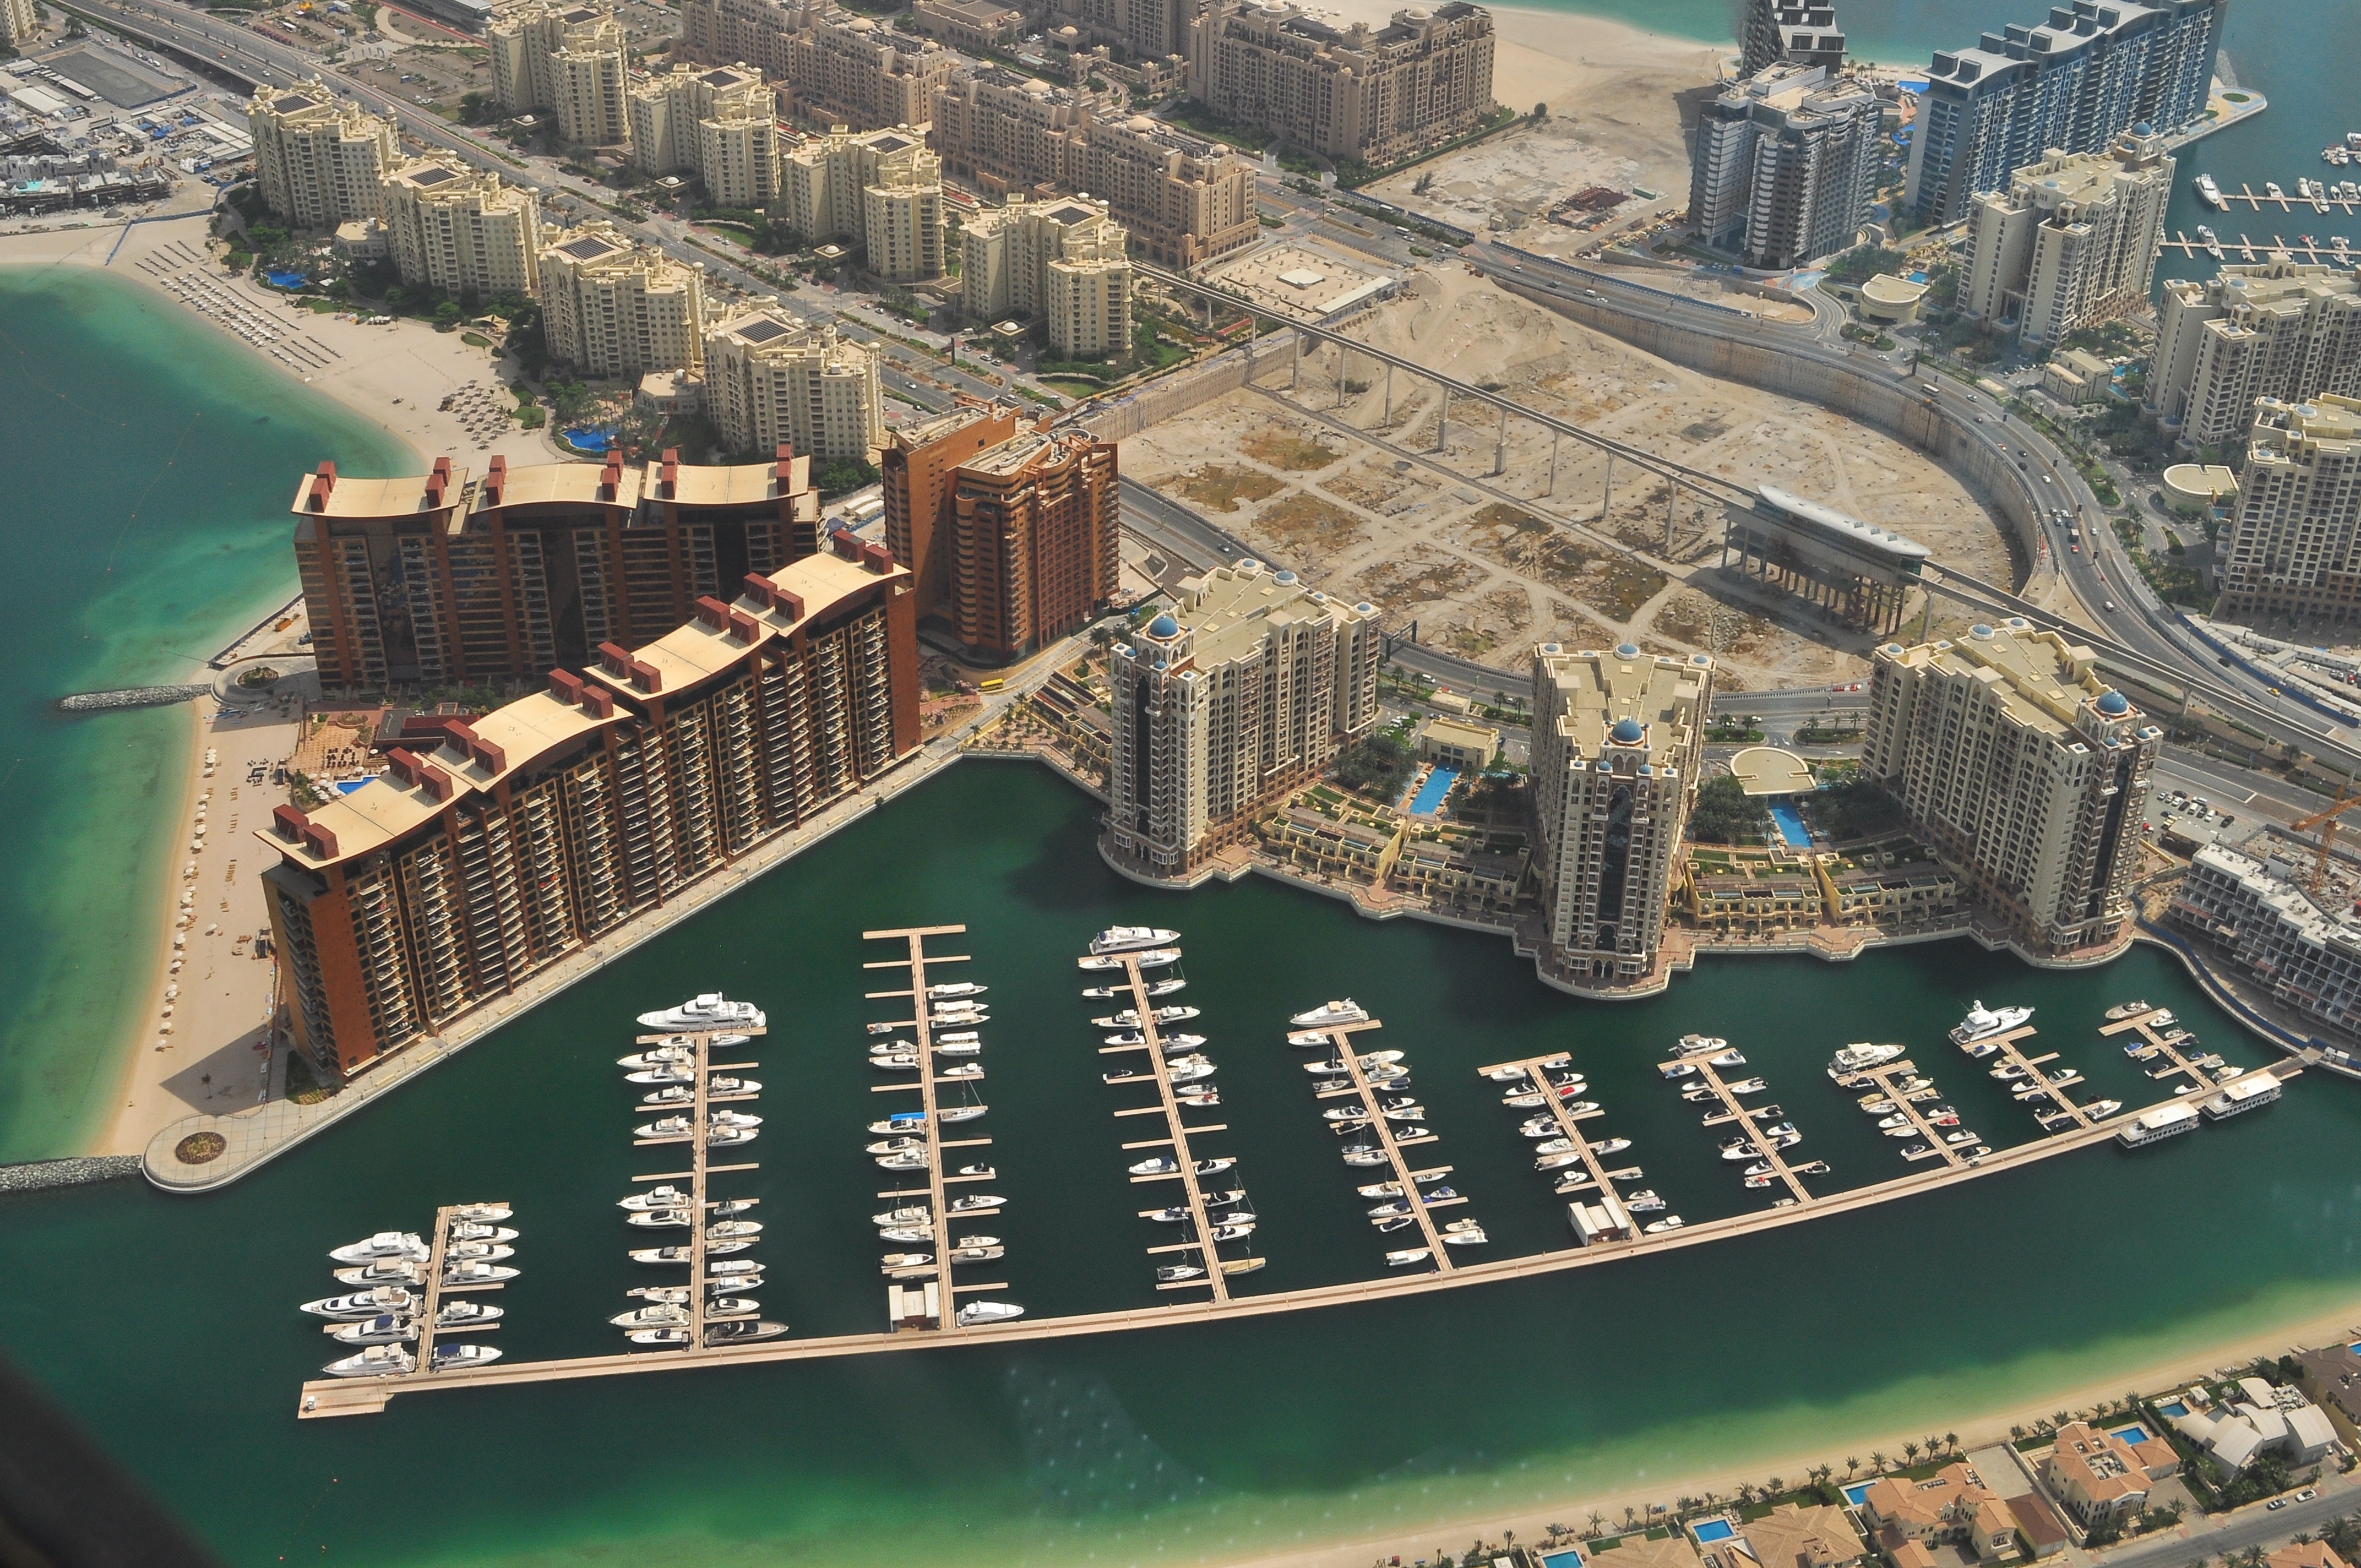
water, architecture, structure, building, city, cityscape, yacht, landmark, stadium, bird's eye view, aerial photography, urban design, sport venue